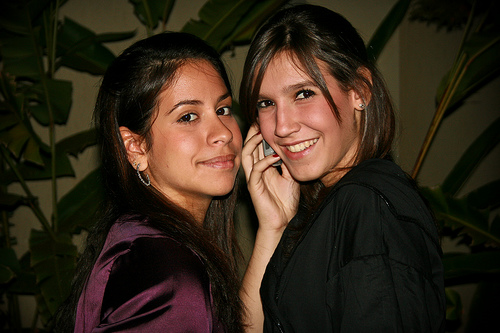
question: 誰が写っていますか
answer: 女性

question: 女性は何人いますか
answer: 2人

question: 二人はどこにいますか
answer: 屋内

question: 右側の女性の手はどうなっていますか
answer: 耳もとにあてている

question: 左側の女性はどんな色の服を着ていますか
answer: 紫色

question: 右側の女性はどんな色の服を着ていますか
answer: 黒

question: 左側の女性の耳にはどんなアクセサリーが付いていますか
answer: ピアス

question: 二人の背後には何があらりますか
answer: 観葉植物